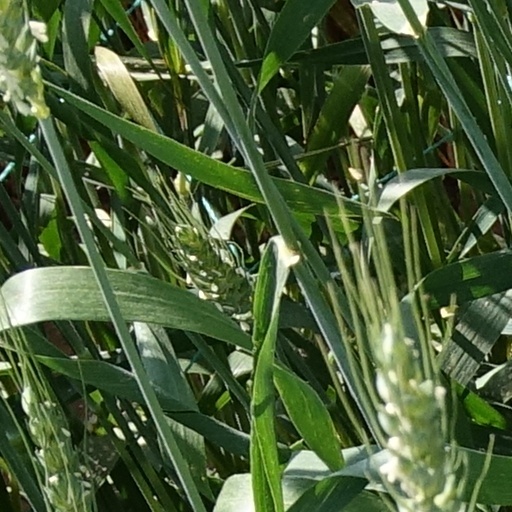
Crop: wheat